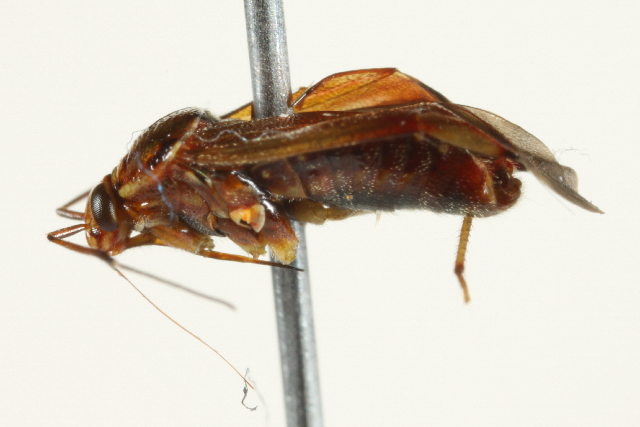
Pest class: lygus_bug